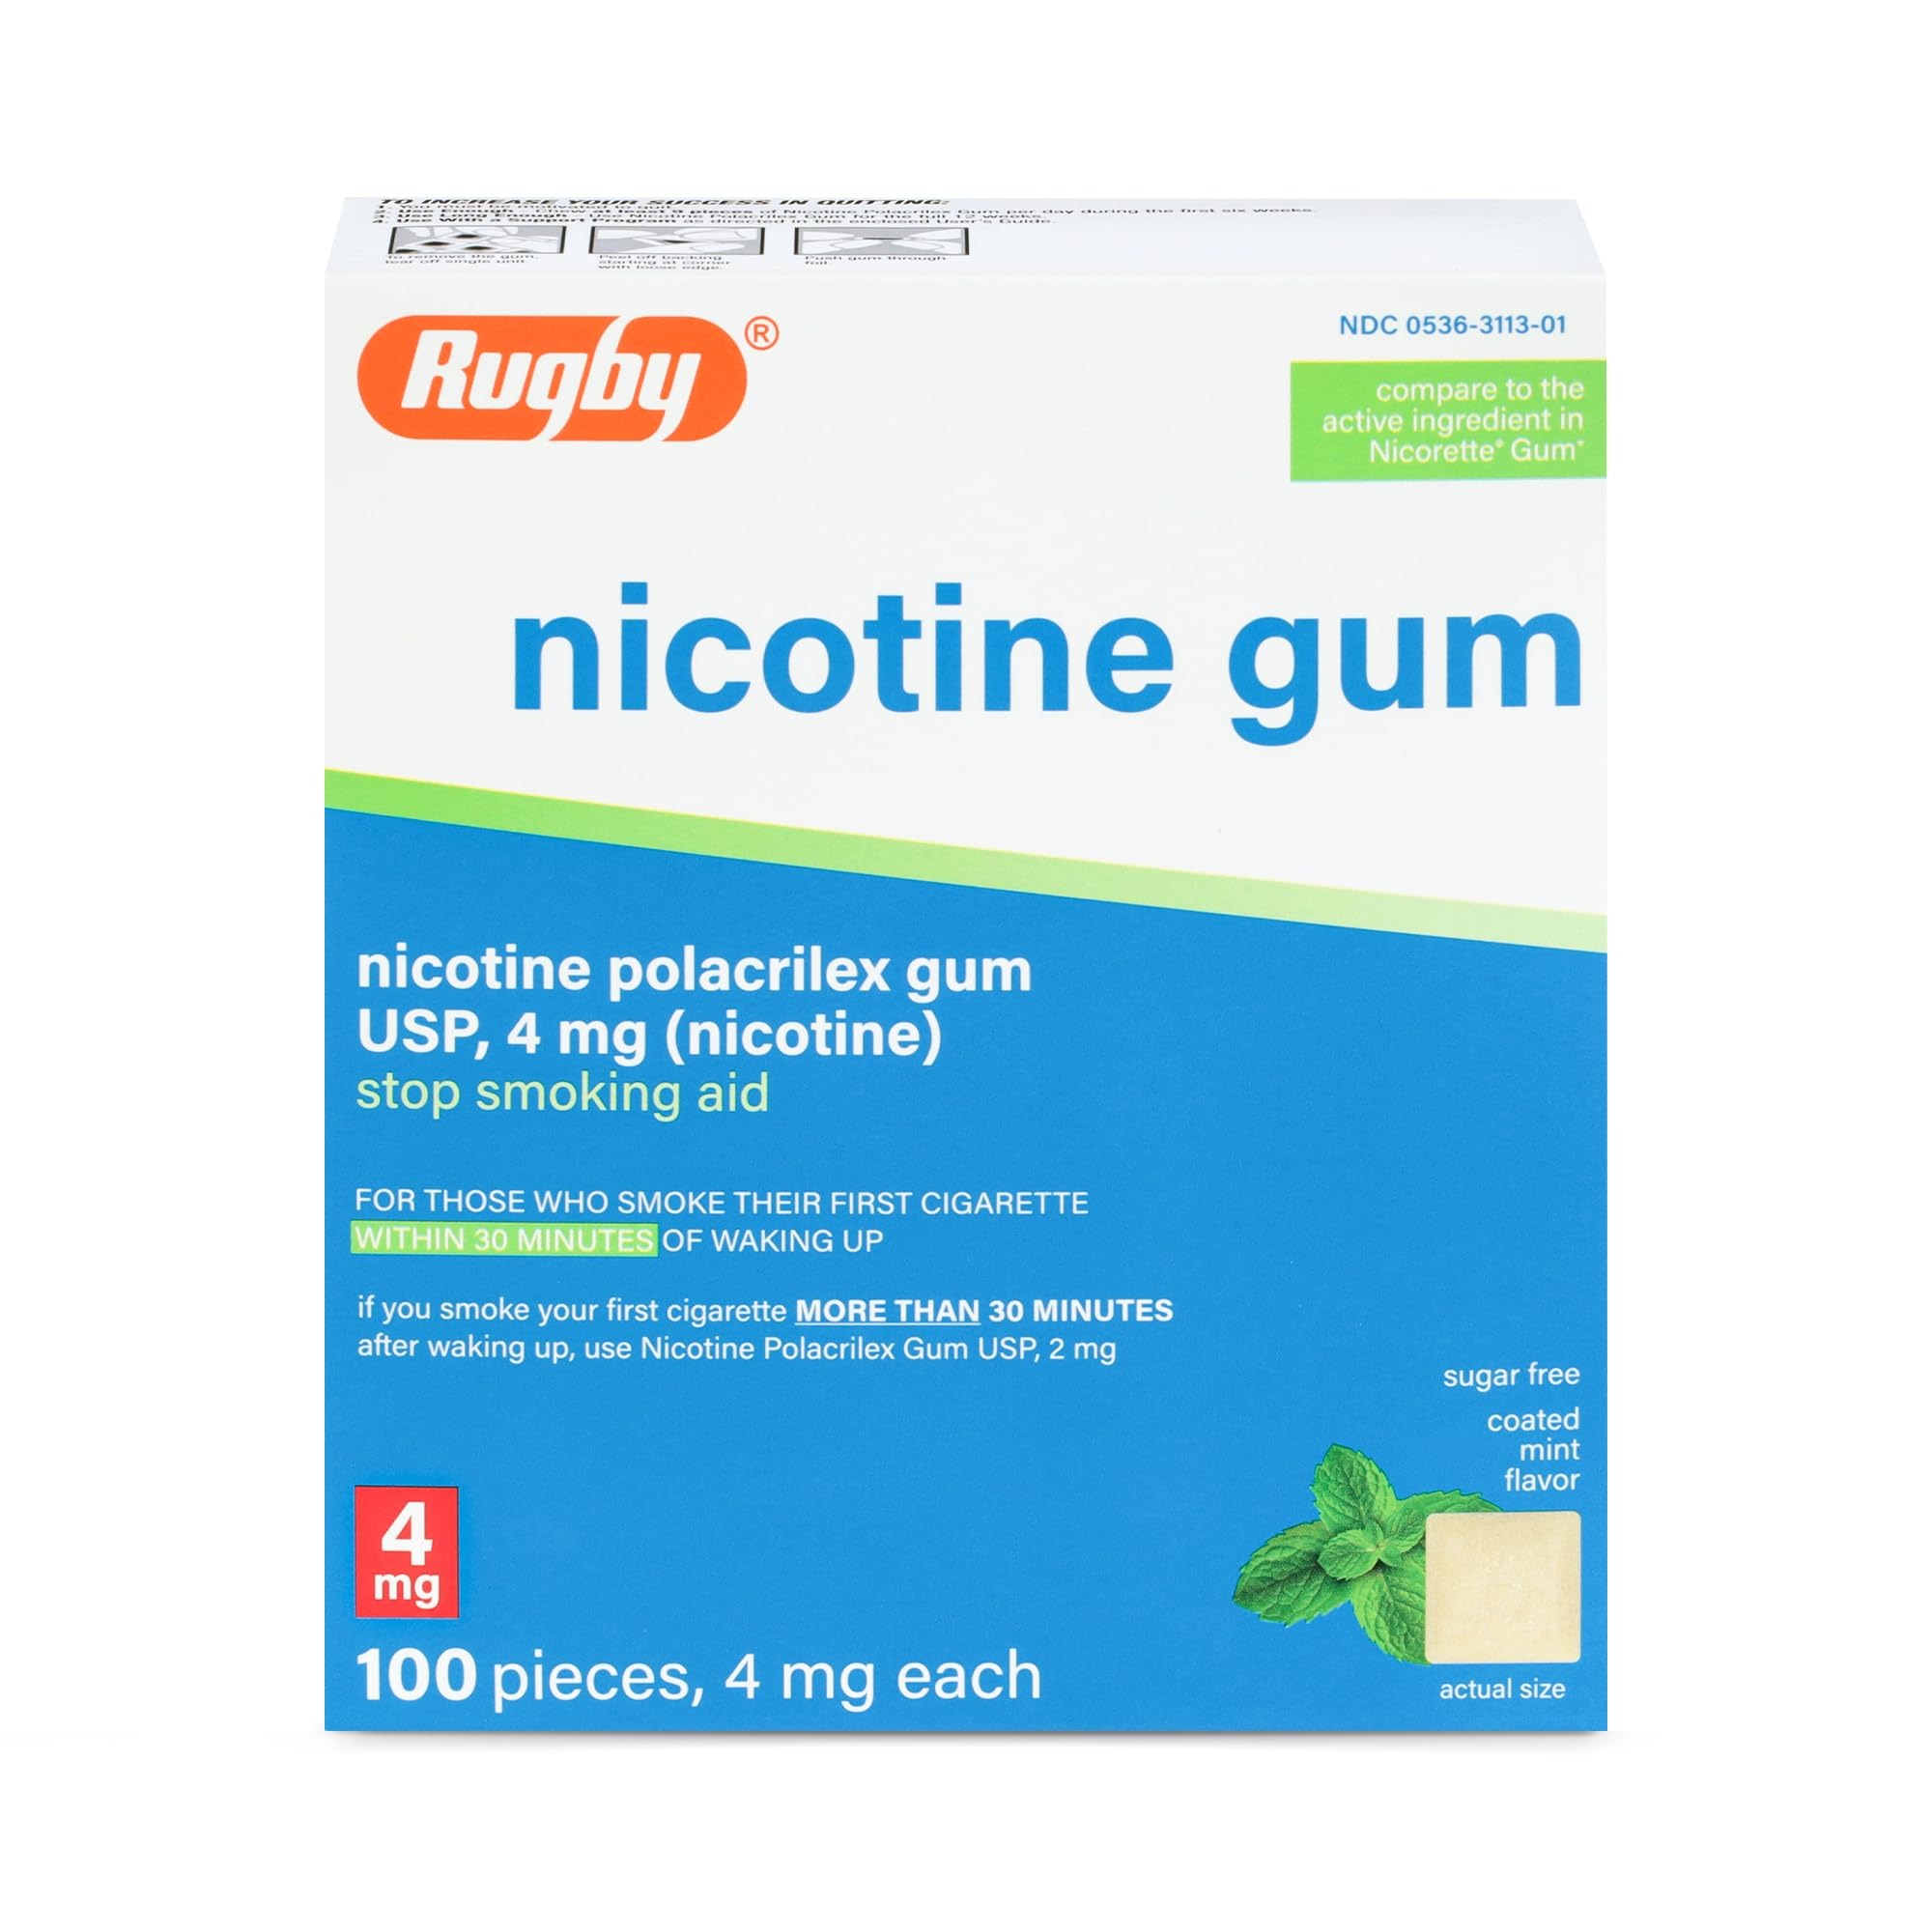
Item Name: Rugby Polacrilex 4 mg Nicotine Gum - Smoking and Vaping Quitting Aid - Sugar-Free - Coated Mint Flavor - 100 Count
Bullet Point 1: NICOTINE CESSATION GUM: If you are struggling with quitting smoking or vaping, Rugby mint-flavored nicotine polacrilex gum helps reduce withdrawal symptoms, including nicotine craving.
Bullet Point 2: CRAVING RELIEF: This pack of nicotine gum contains 100 pieces of 4 mg nicotine polacrilex (nicotine). If you smoke your first cigarette within 30 minutes of waking up, use 4 mg nicotine gum according to the suggested 12 week schedule. If you experience strong or frequent cravings, you may use a second piece within the hour. Do not use more than 24 pieces a day.
Bullet Point 3: HOW TO USE: Chew the gum slowly until it tingles. Then, park it between your cheek and gum. When the tingle is gone, begin chewing again, until the tingle returns.
Bullet Point 4: 12-WEEK PROGRAM: Following a 12-week schedule, have one piece of gum every one to two hours for weeks one through six. For weeks seven to nine, have one piece every two to four hours. Finally, for weeks ten to twelve, have one piece every four to eight hours.
Bullet Point 5: RUGBY LABORATORIES: At Rugby Laboratories, we believe wellness should be accessible to everyone. We pride ourselves on our legacy of delivering quality OTC and vitamin supplements.
Product Description: Rugby Nicotine Gum is a 4 mg stop smoking aid for those who smoke their first cigarette within thirty minutes of waking up. Do not eat or drink for 15 minutes before chewing the nicotine gum, or while chewing a piece. To improve your chances of quitting, use at least 9 pieces per day for the first 6 weeks. Do not use more than 24 pieces a day.
Value: 110.0
Unit: Count

Price: 32.49